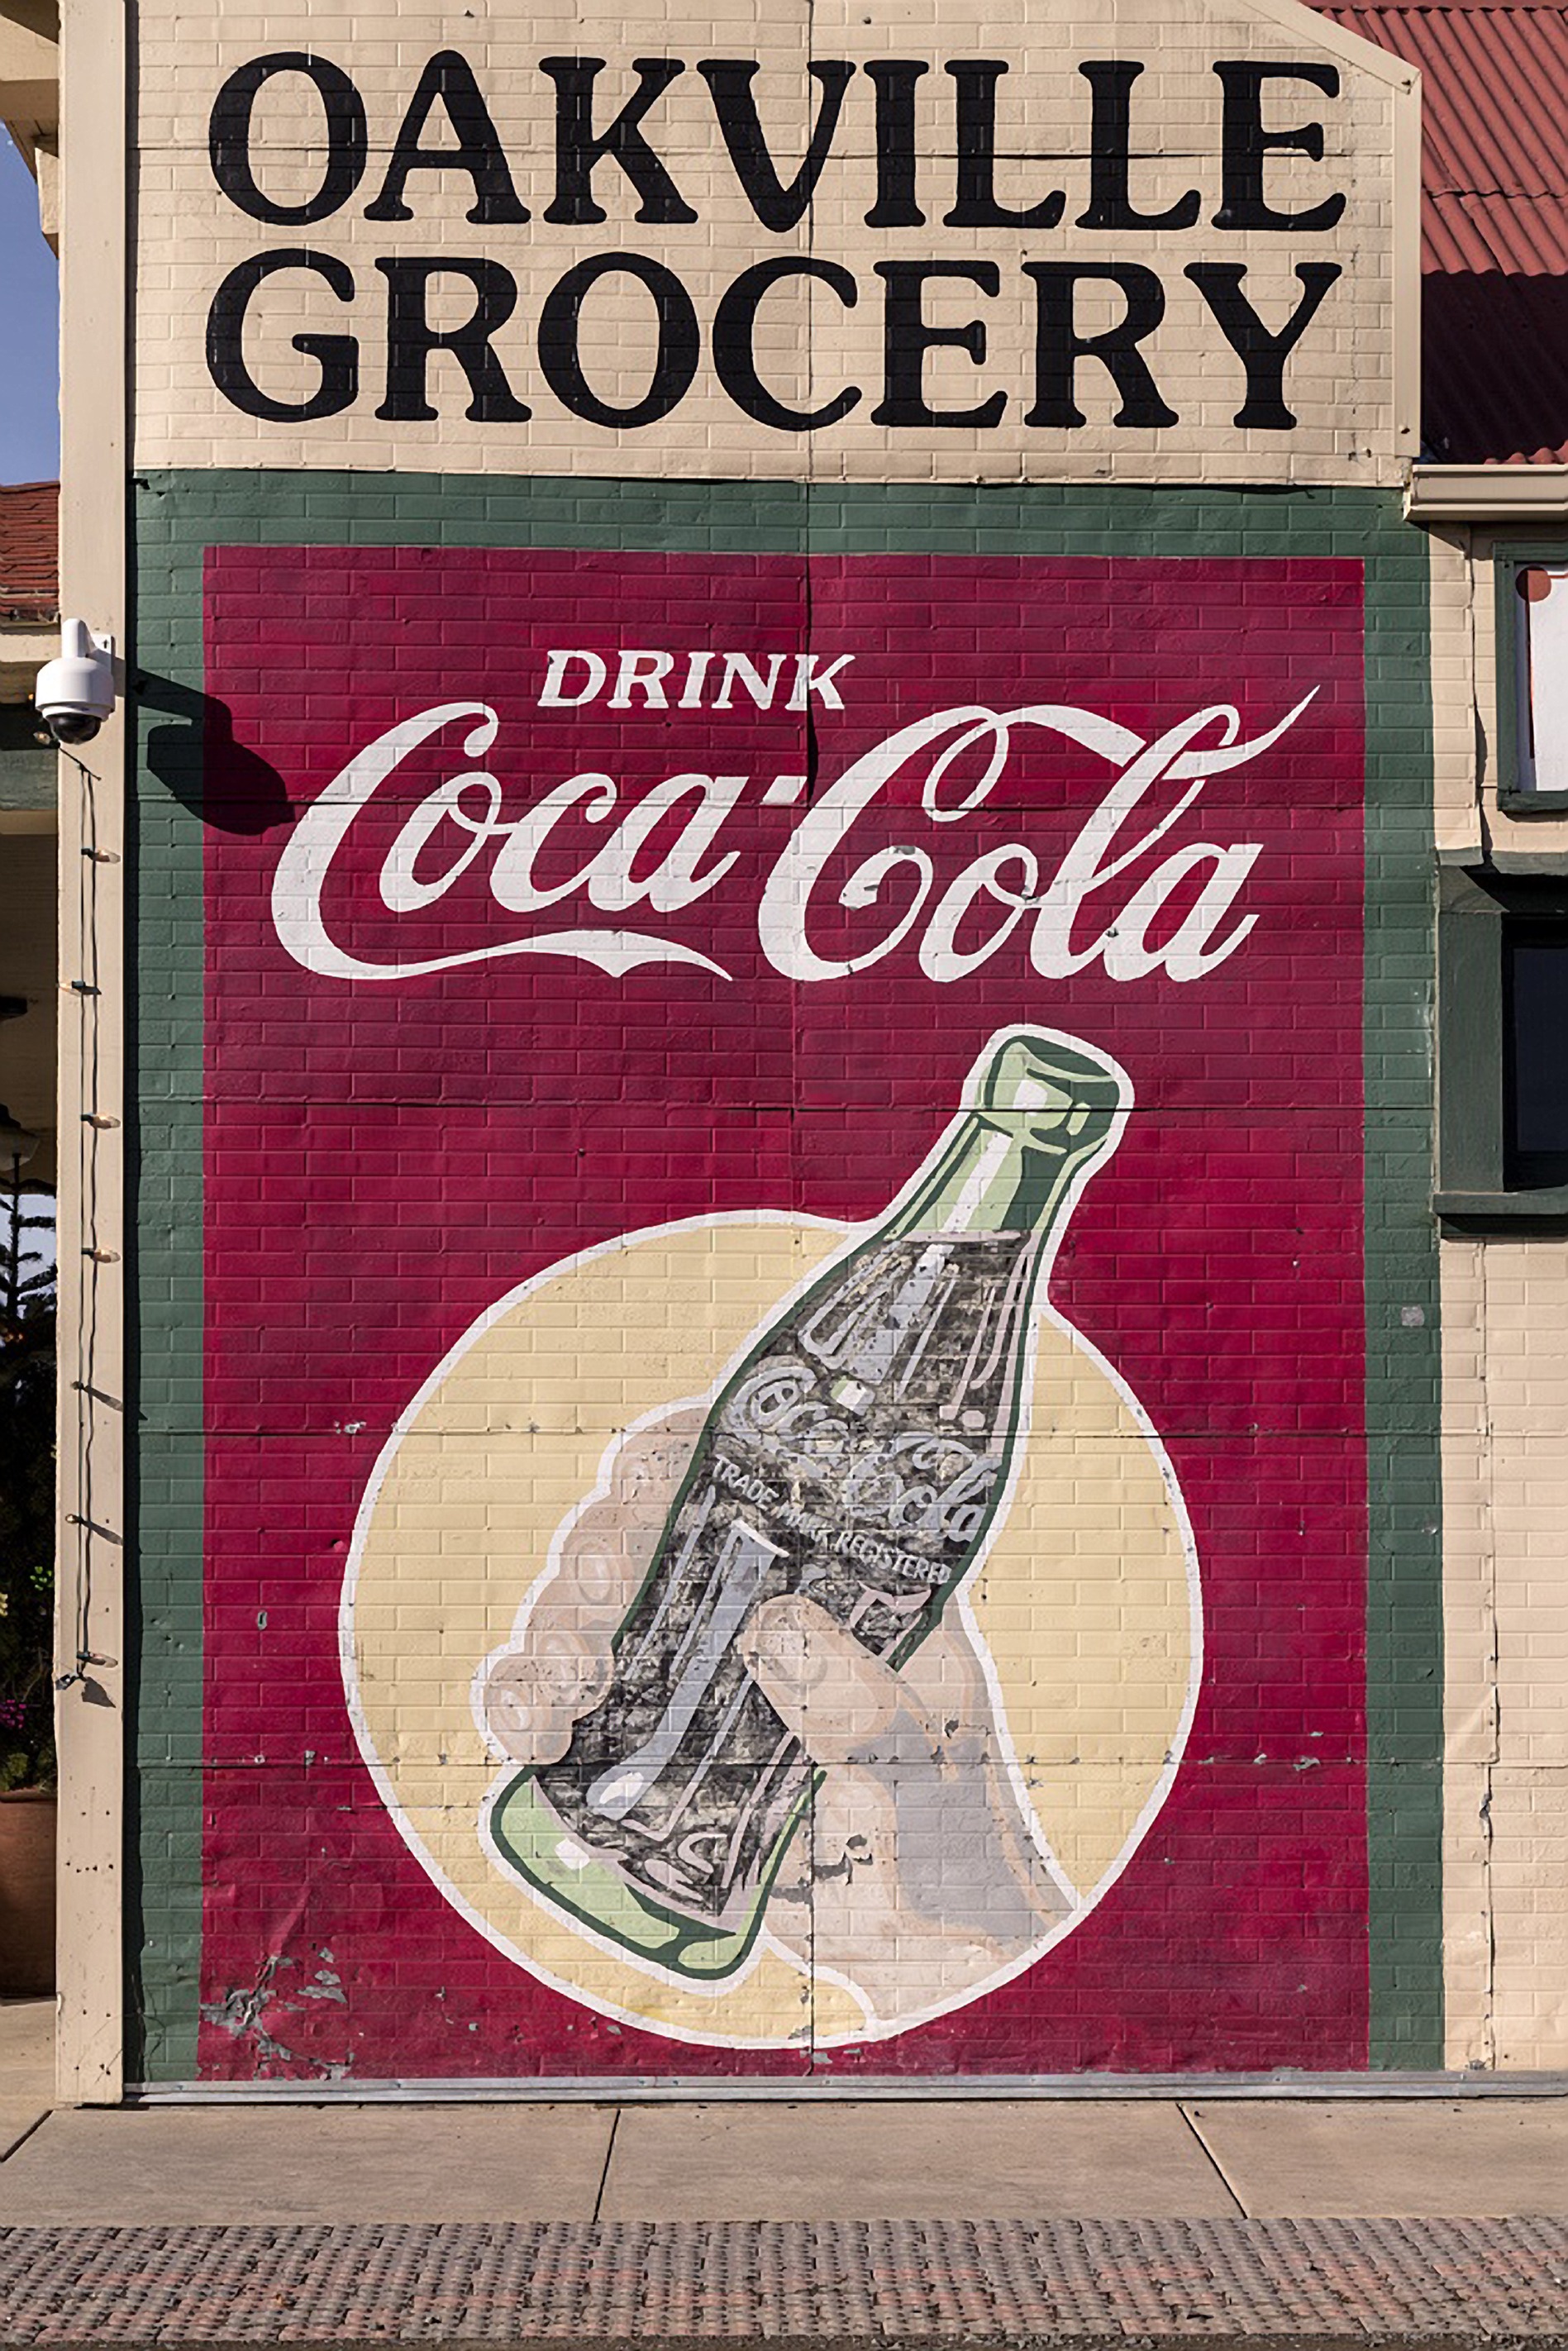
building, advertising, sign, banner, nostalgia, drink, california, coca cola, art, advertisement, poster, oakville, soft drink, carbonated soft drinks